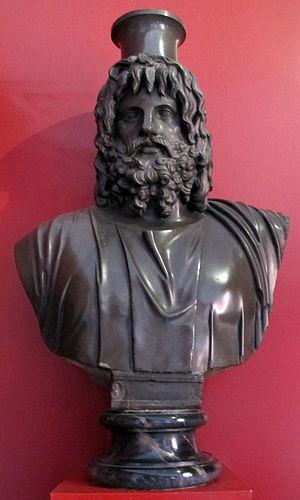
La Caserne des marins de Misène abrite dans Rome un détachement de marins de la flotte militaire basée à Misène. Ces marins sont par exemple employés pour manœuvrer le grand velum du Colisée.